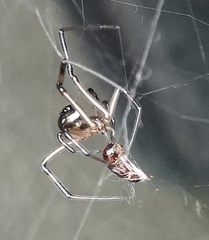
Species: Lactrodectus_hesperus